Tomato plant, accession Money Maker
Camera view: vertical (180 deg); turntable rotation: 90 degrees
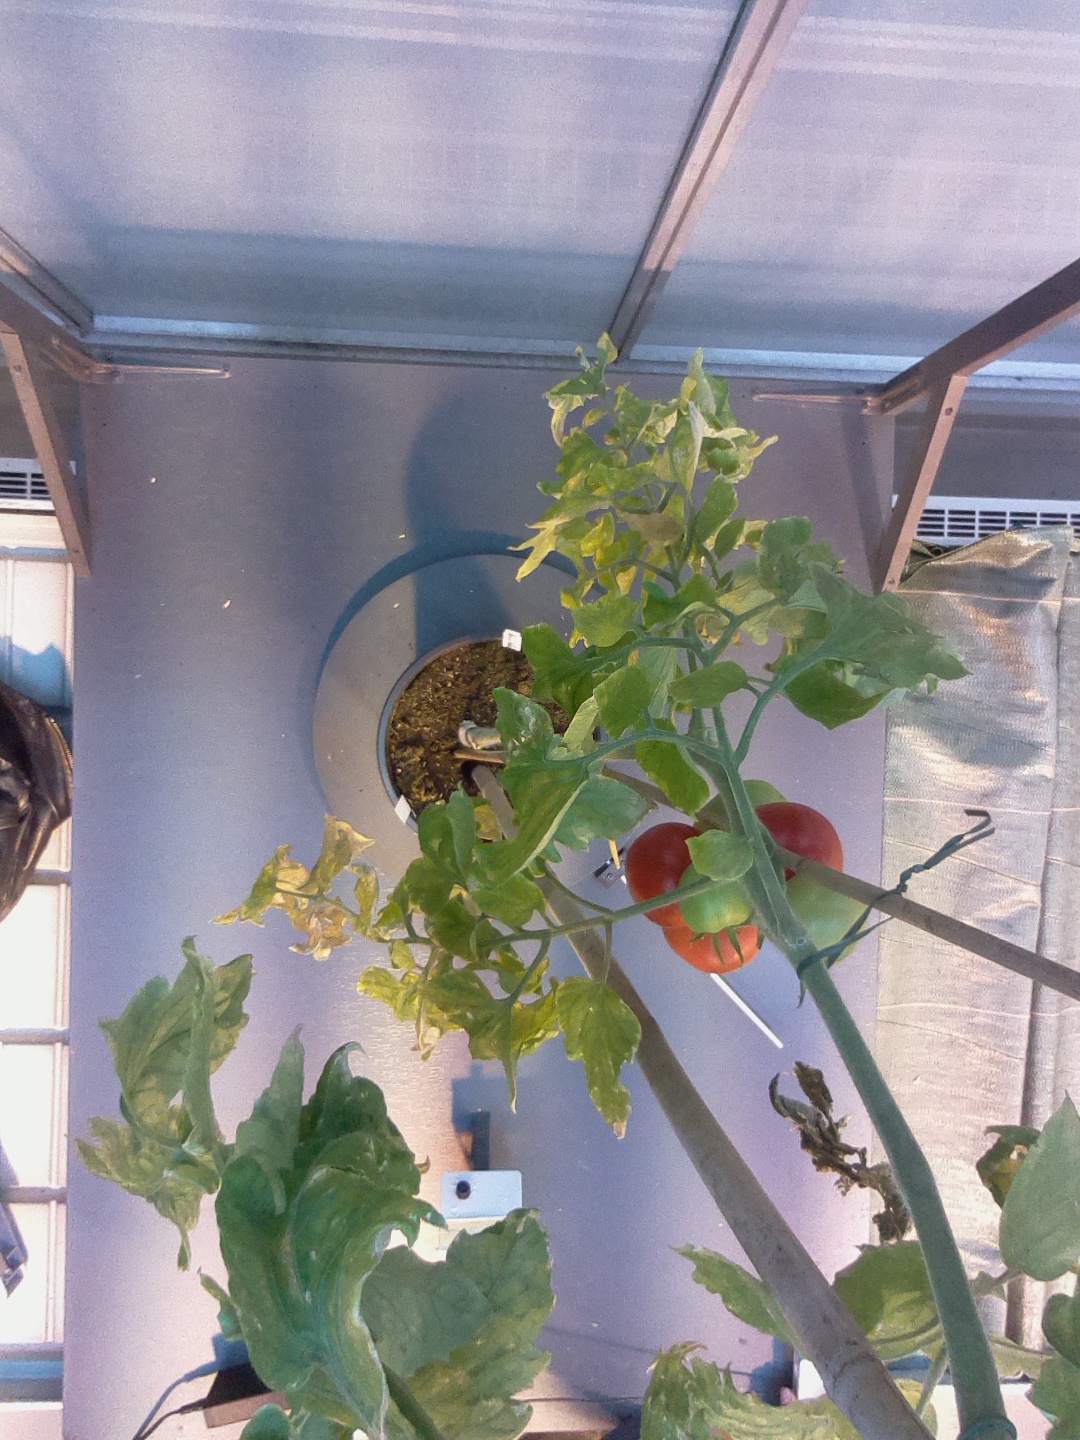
BBCH growth stage 84: 40%-50% of fruits show typical fully ripe color